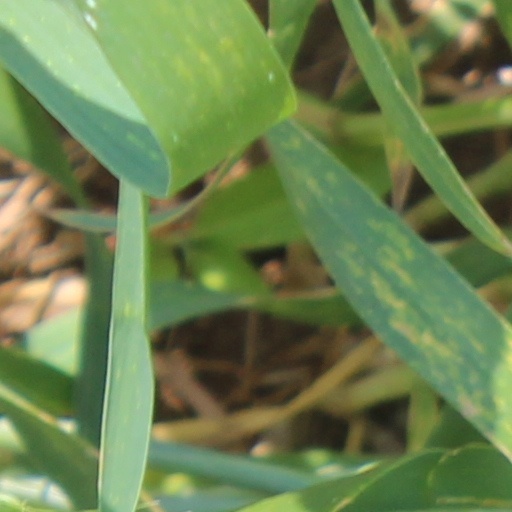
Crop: wheat